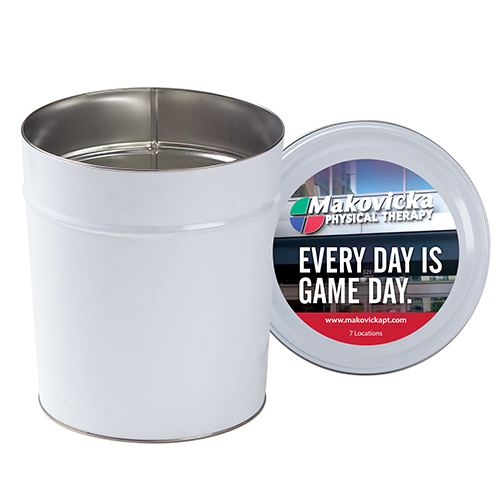
Label: metal